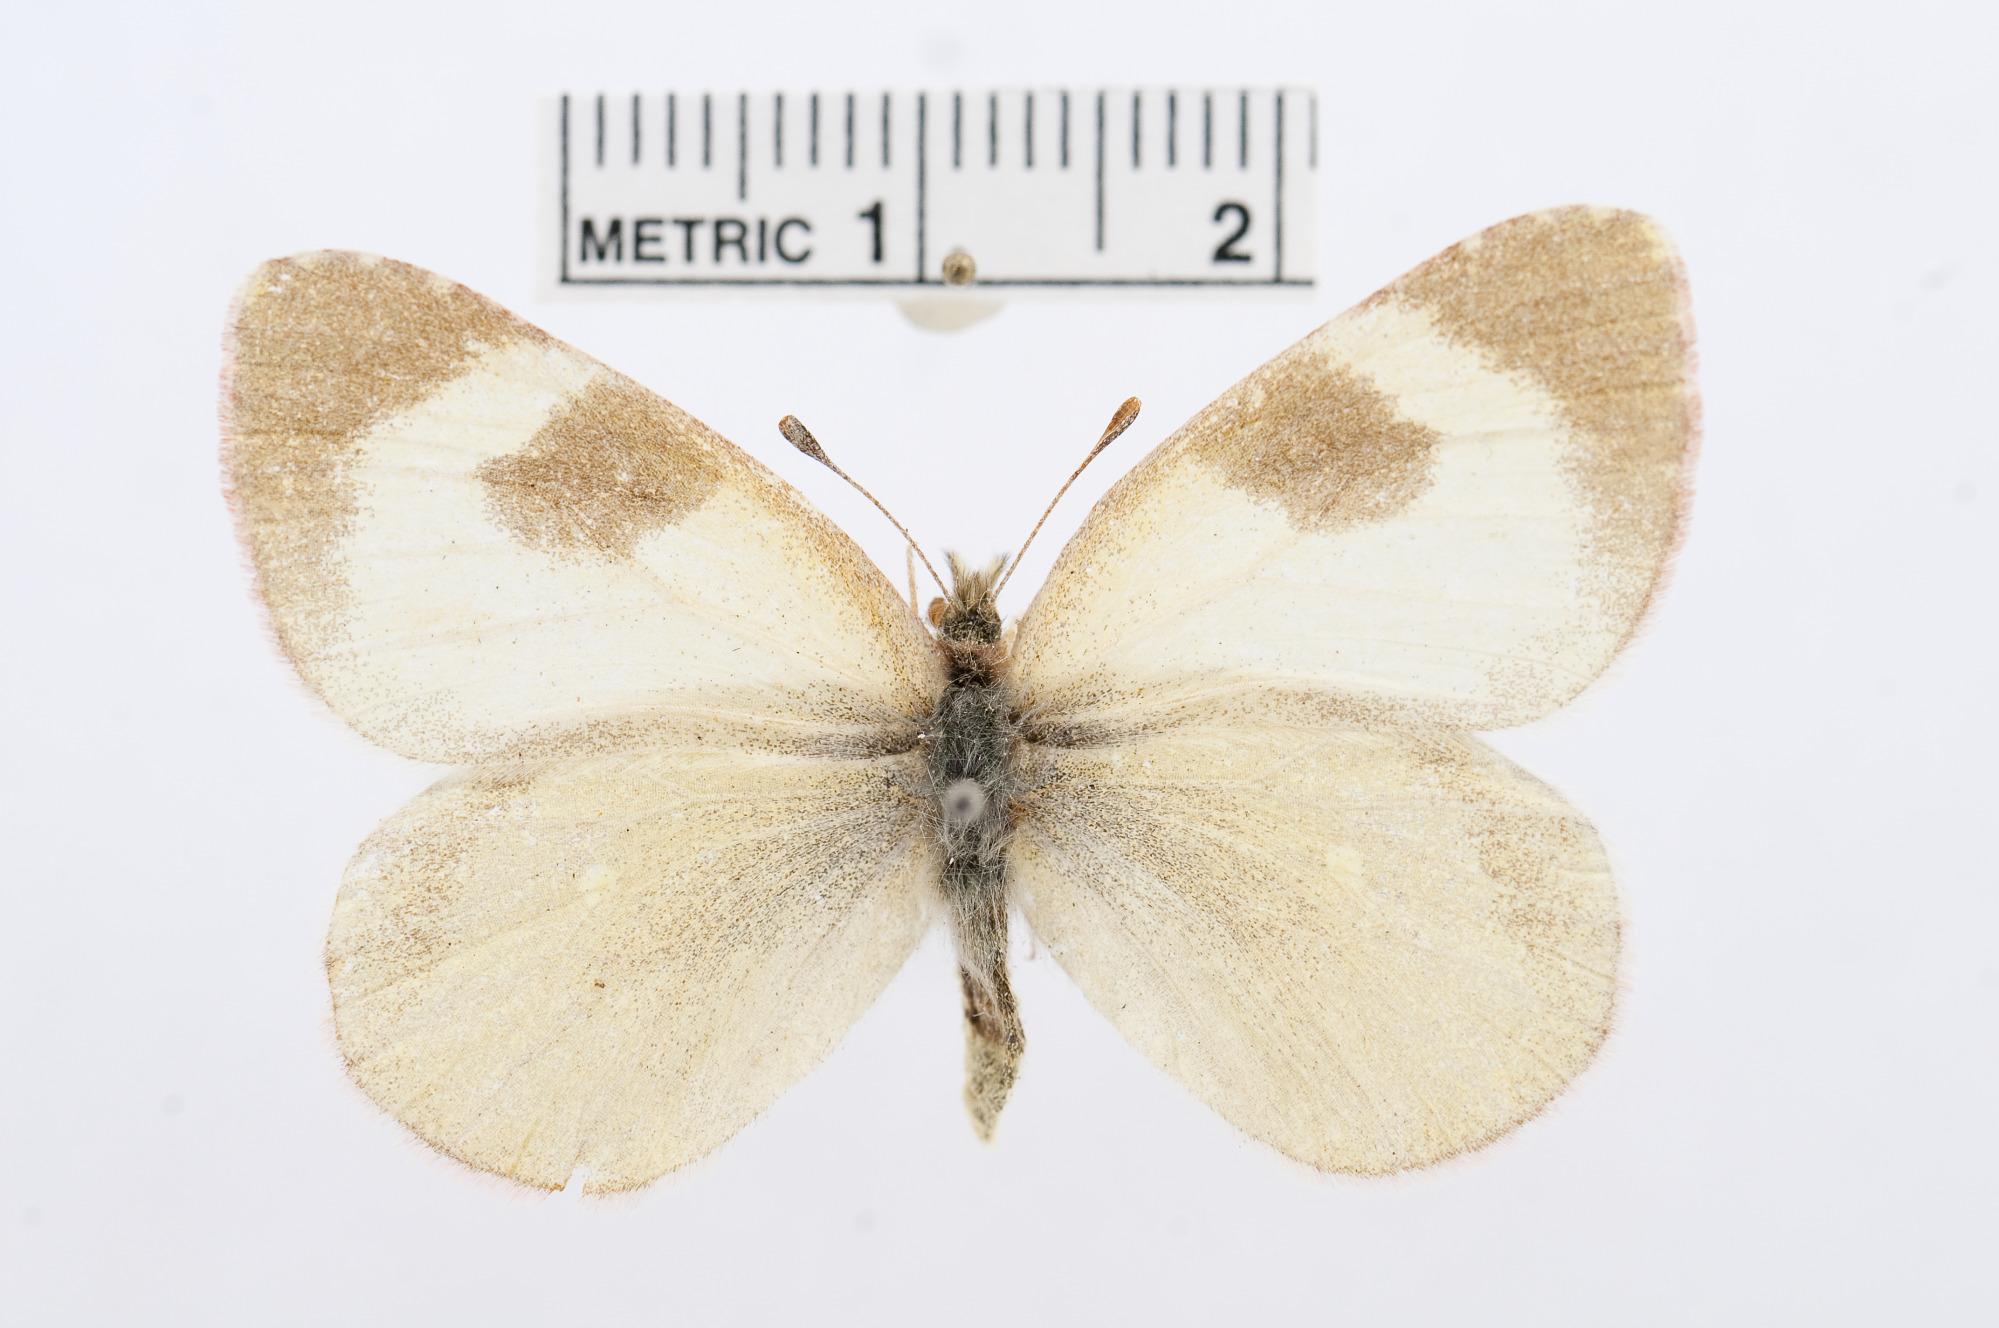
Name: Euchloe tomyris
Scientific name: Euchloe tomyris
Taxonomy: Animalia, Arthropoda, Hexapoda, Insecta, Lepidoptera, Pieridae, Pierinae